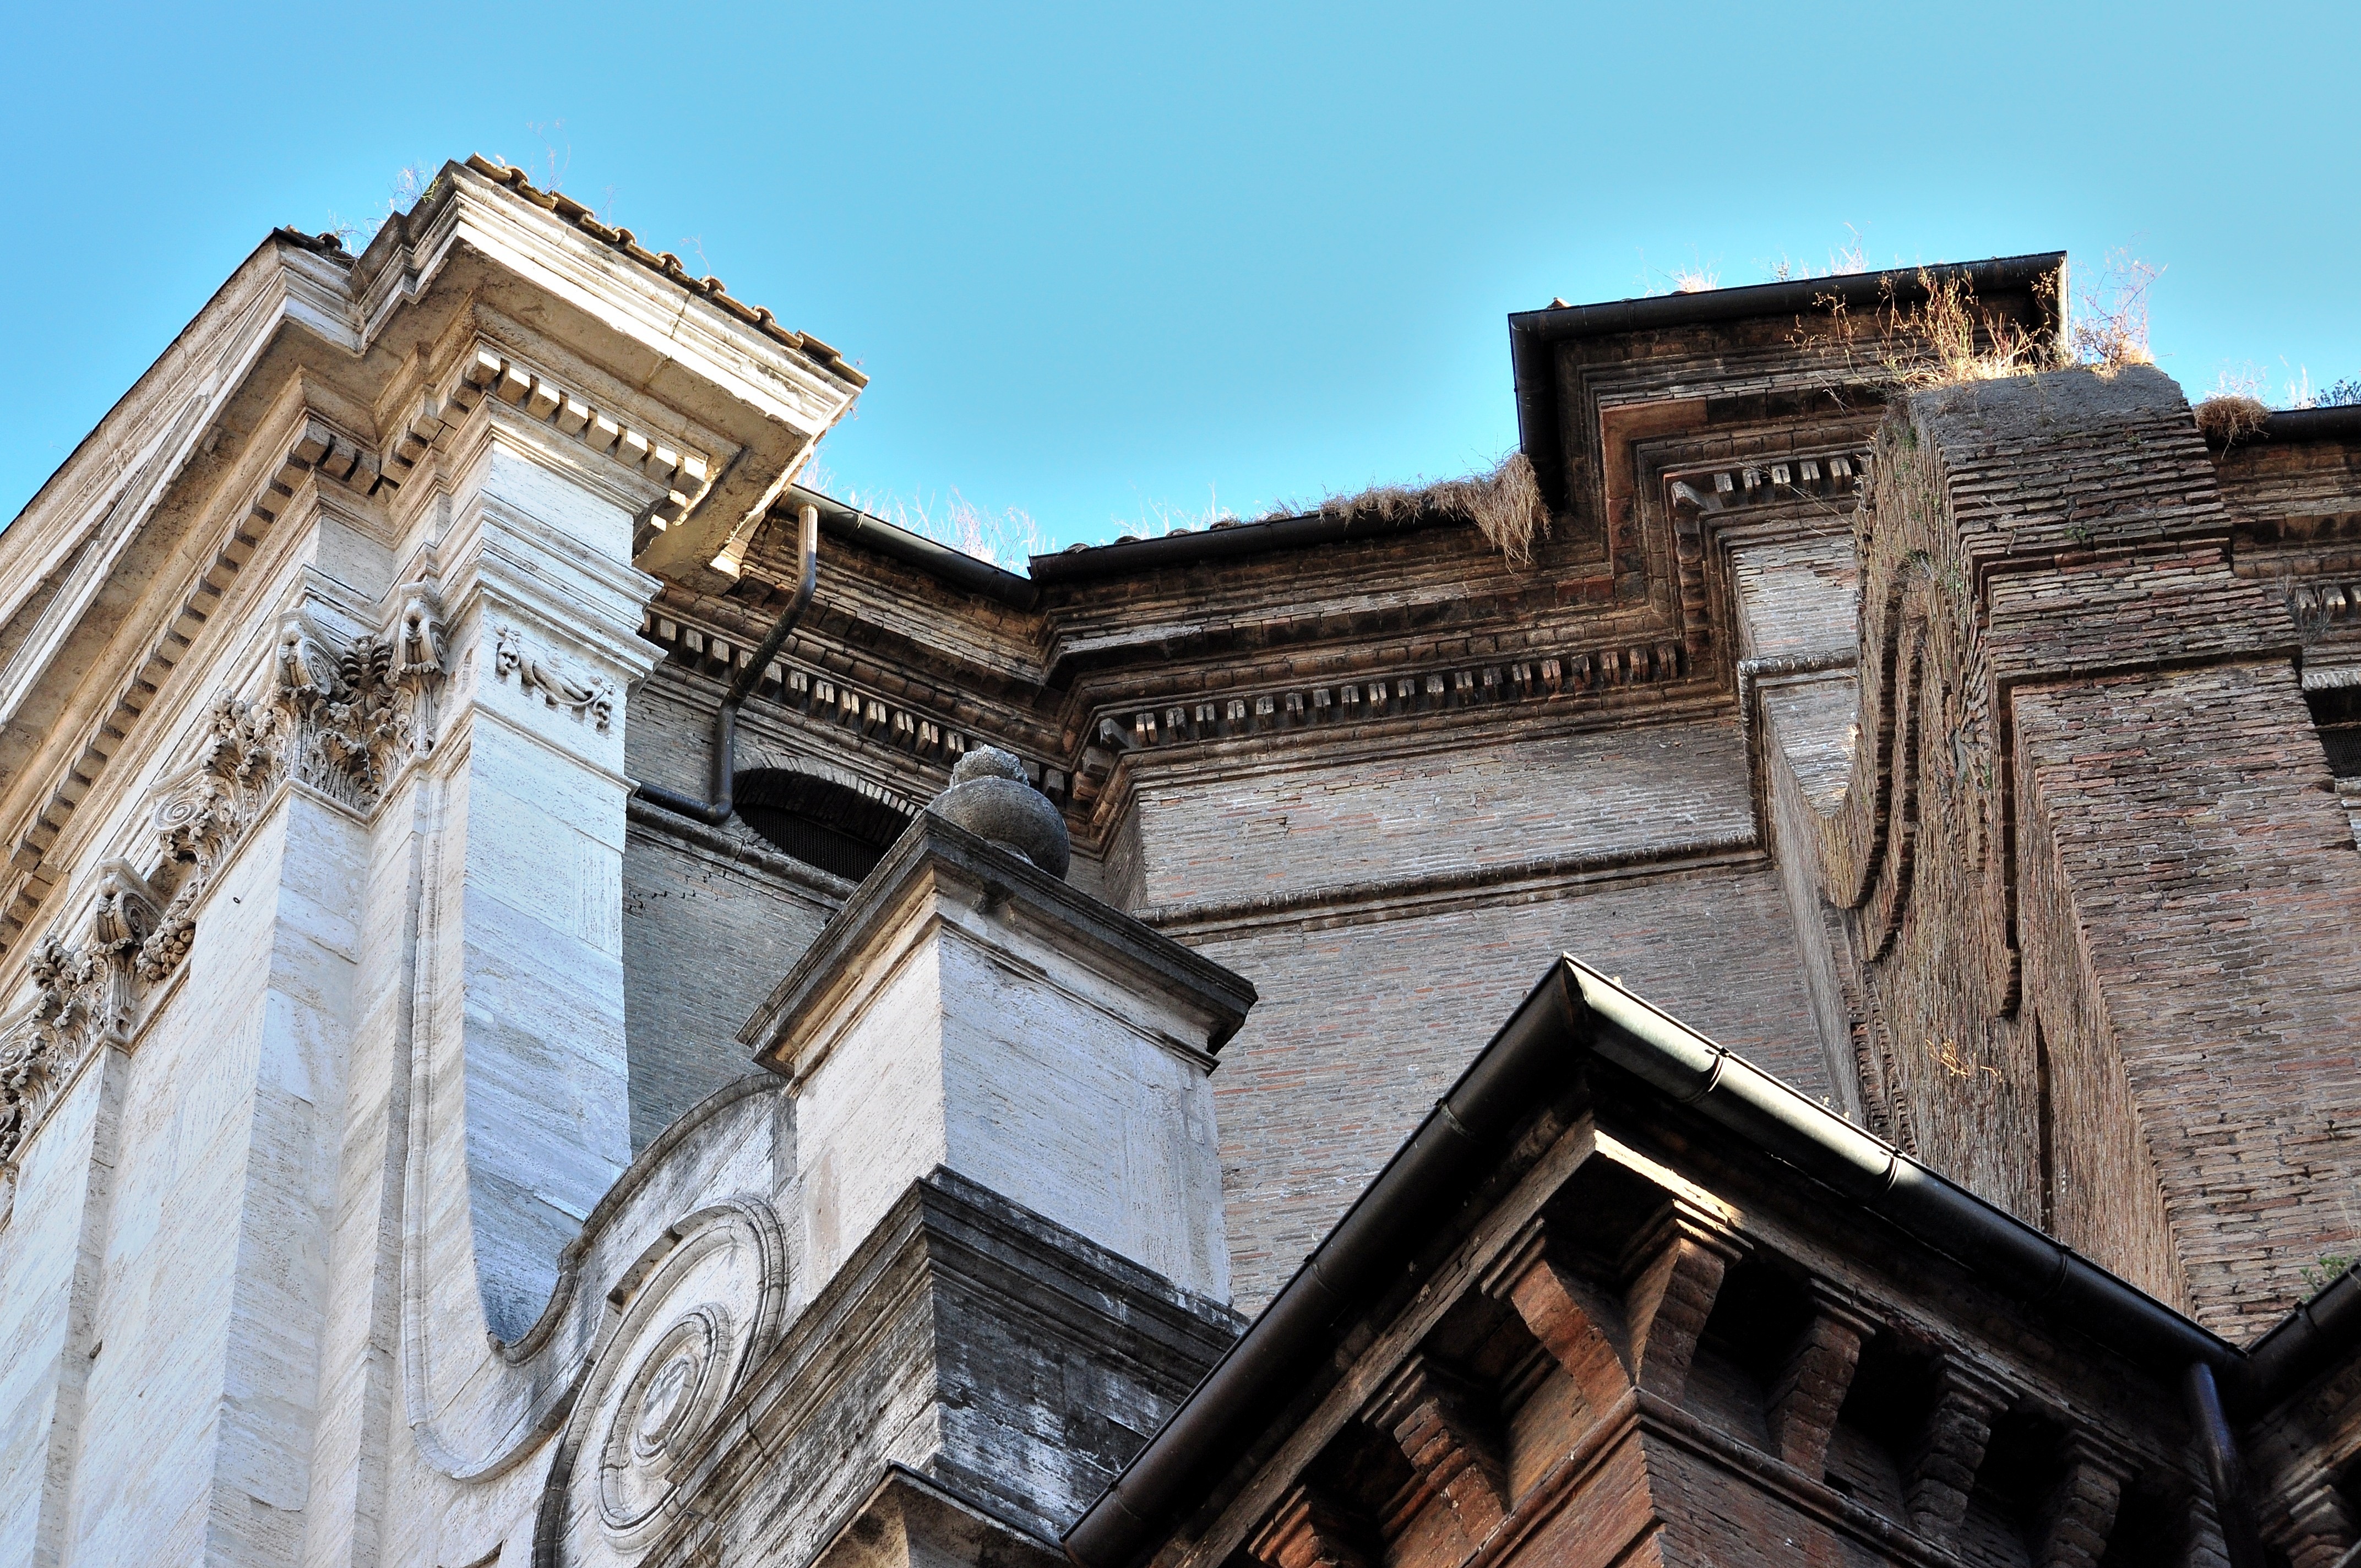
architecture, house, building, palace, city, construction, ancient, landmark, italy, facade, rome, ruins, palazzo, ancient rome, forms, glimpse, urban area, old palace, ancient history, geometries, human settlement